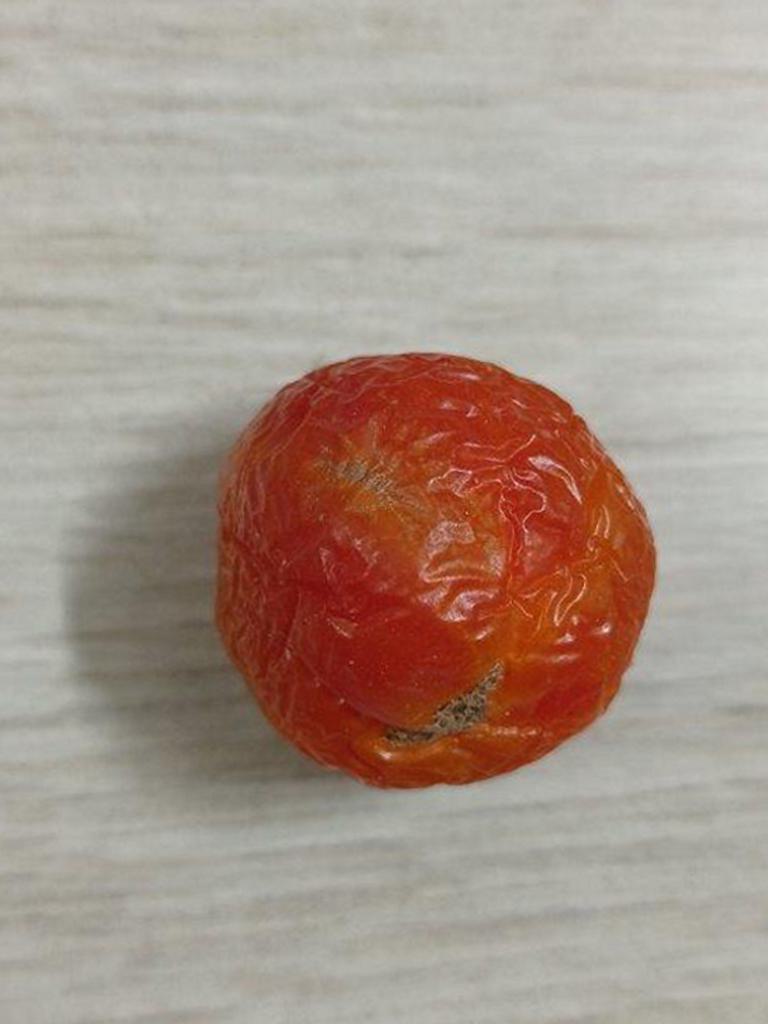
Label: Rotten